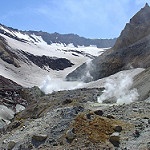
Scene: Outdoor